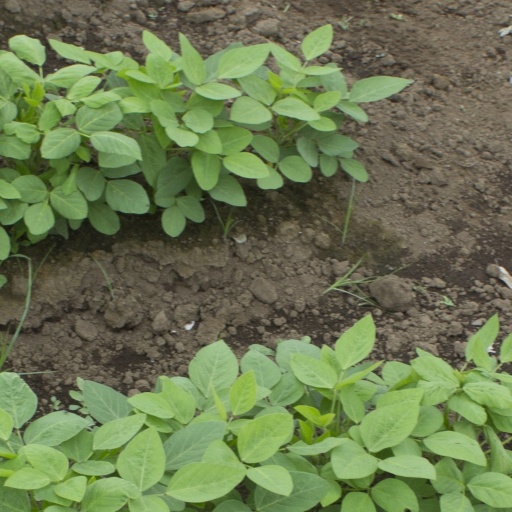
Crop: soybean